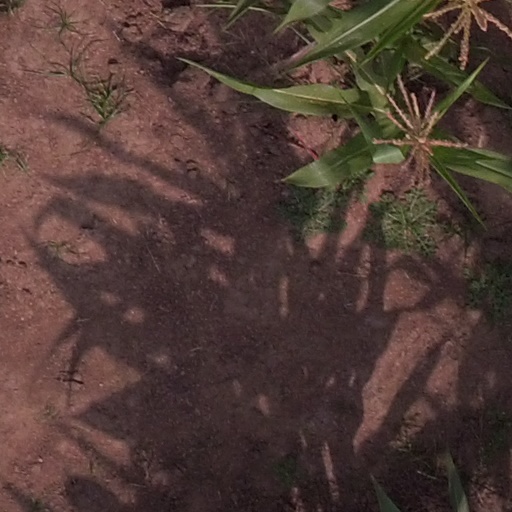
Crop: maize; corn